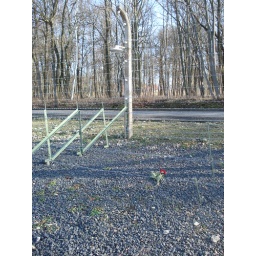
Someone had placed a fresh, bright, red flower under the barbed wire at the reconstructed fence.